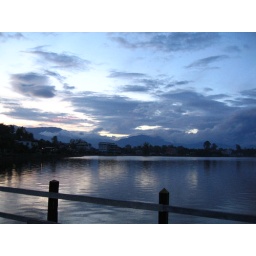
evening sky along the lake in burma